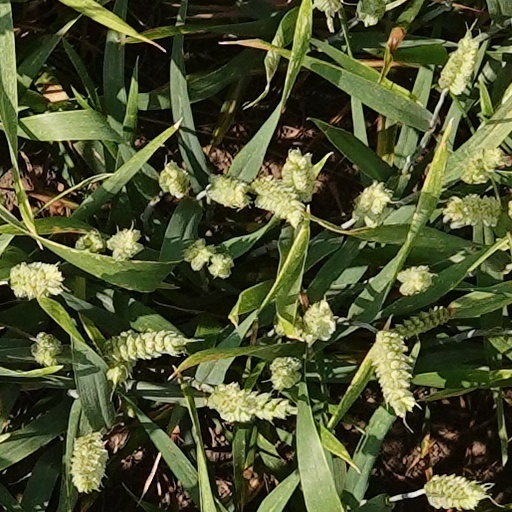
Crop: wheat